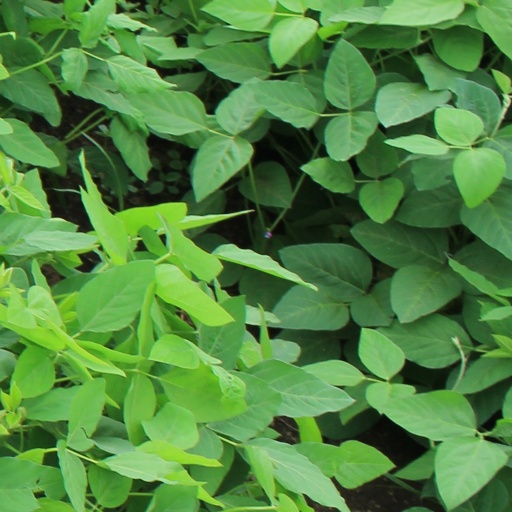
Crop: soybean